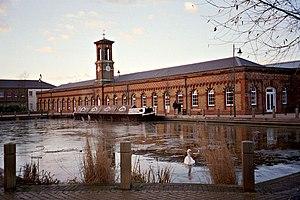
L'Arsenal royal d'Enfield est un fabricant d'armes britannique qui construisit des fusils, des fusils d'assaut, des fusils-mitrailleurs et des revolvers pour le compte de la British Army entre 1804 et 1988. L'usine se trouve dans la vallée de la Lea, une banlieue au nord de Londres.